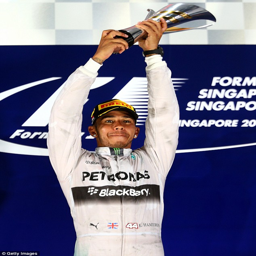
champ : on sunday , award winner celebrated on the podium after winning event